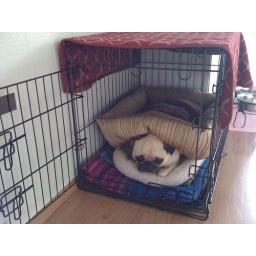
Came home to find Lois underneath her pet bed instead of on it.